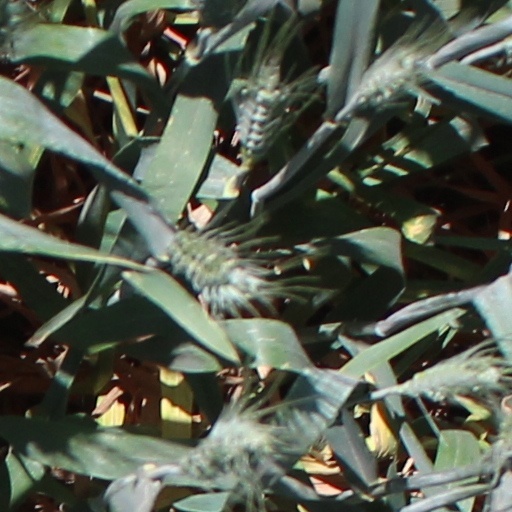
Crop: wheat